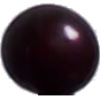
Label: Cherry Wax Black 1